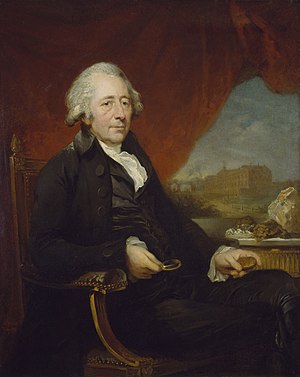
Matthew Boulton
Billede fra 1792 af Matthew Boulton
Matthew Boulton var en engelsk fabrikant og forretningspartner med den skotske ingeniør James Watt. I den sidste fjerdedel af 1700-tallet installerede partnerne hundreder af Boulton & Watt dampmaskiner, som var langt bedre end de tidligere, hvilket muliggjorde mekanisering af fabrikker og møller. Boulton anvendte moderne teknologi ved møntfremstilling og fremstillede millioner af mønter til Storbritannien og andre lande og forsynede Royal Mint med moderne udstyr.